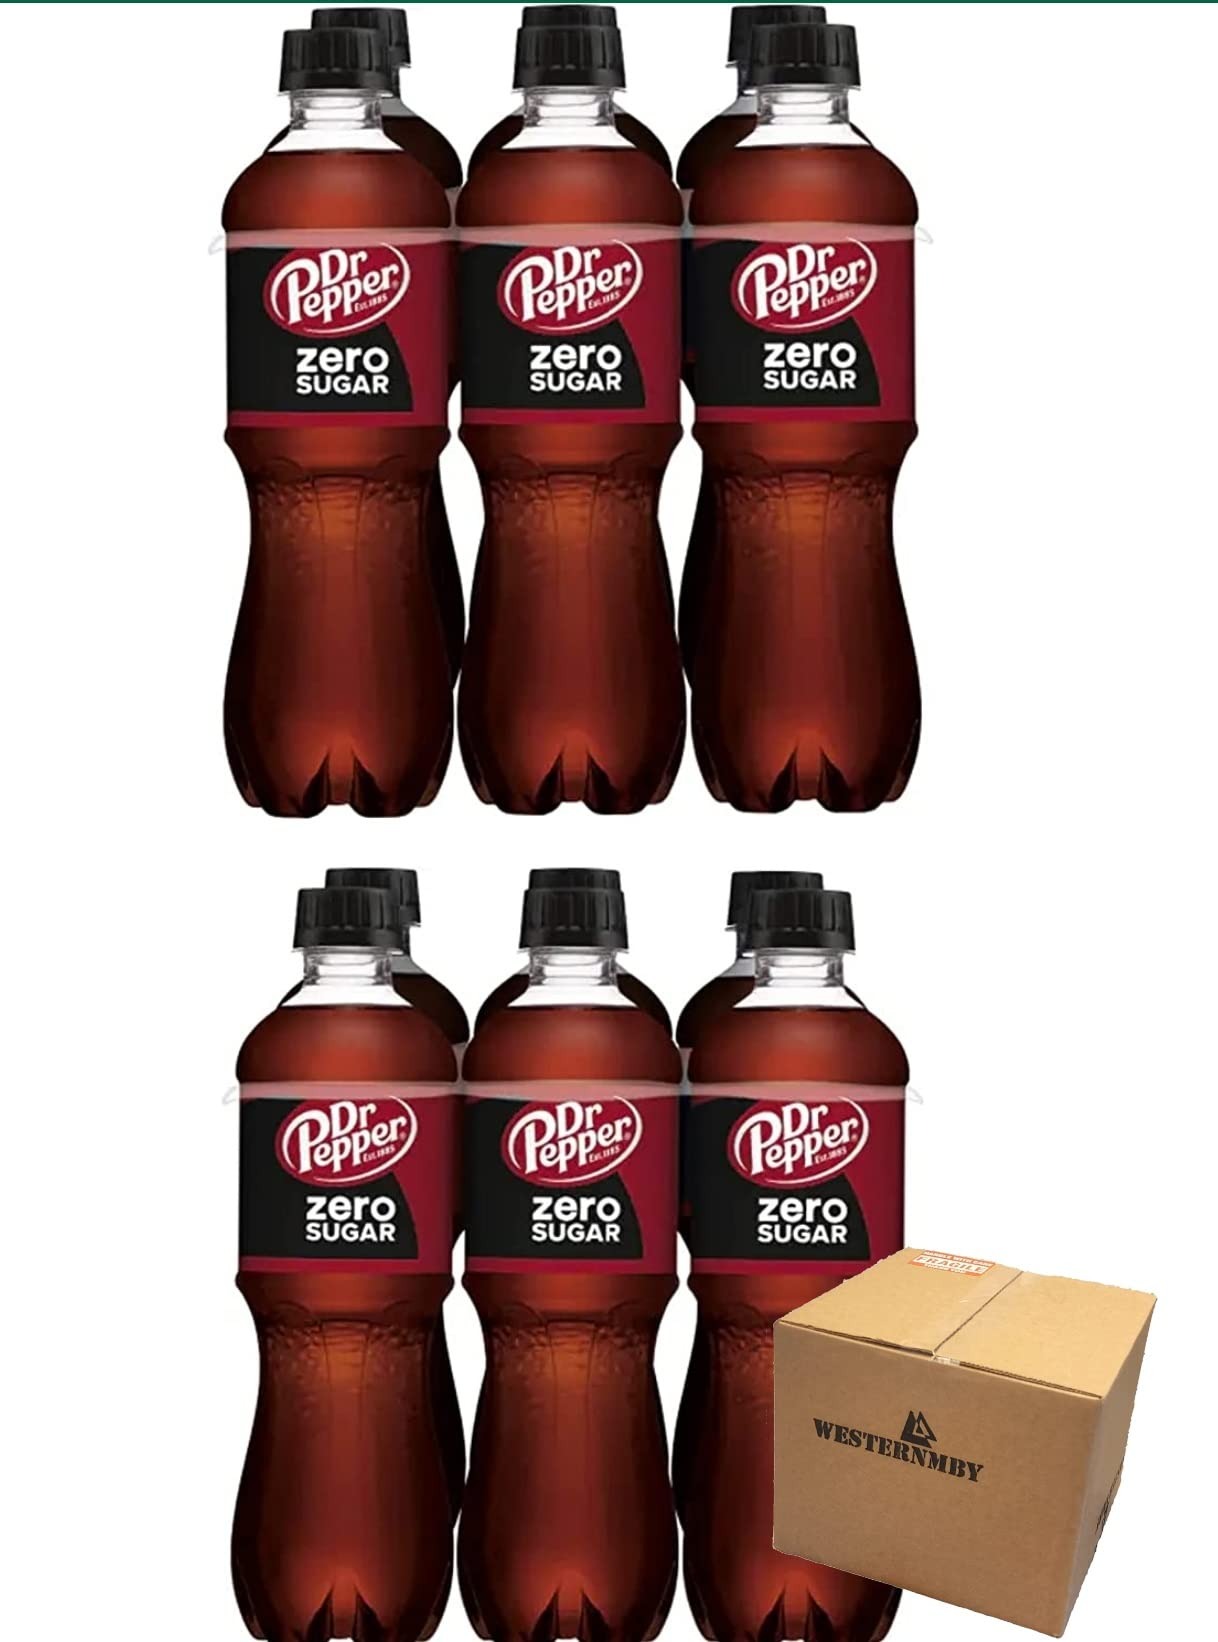
Item Name: Dr pepper zero sugar 16.9 fl oz, 12 bottles, total 202 fl oz
Value: 202.8
Unit: Fl Oz

Price: 6.02